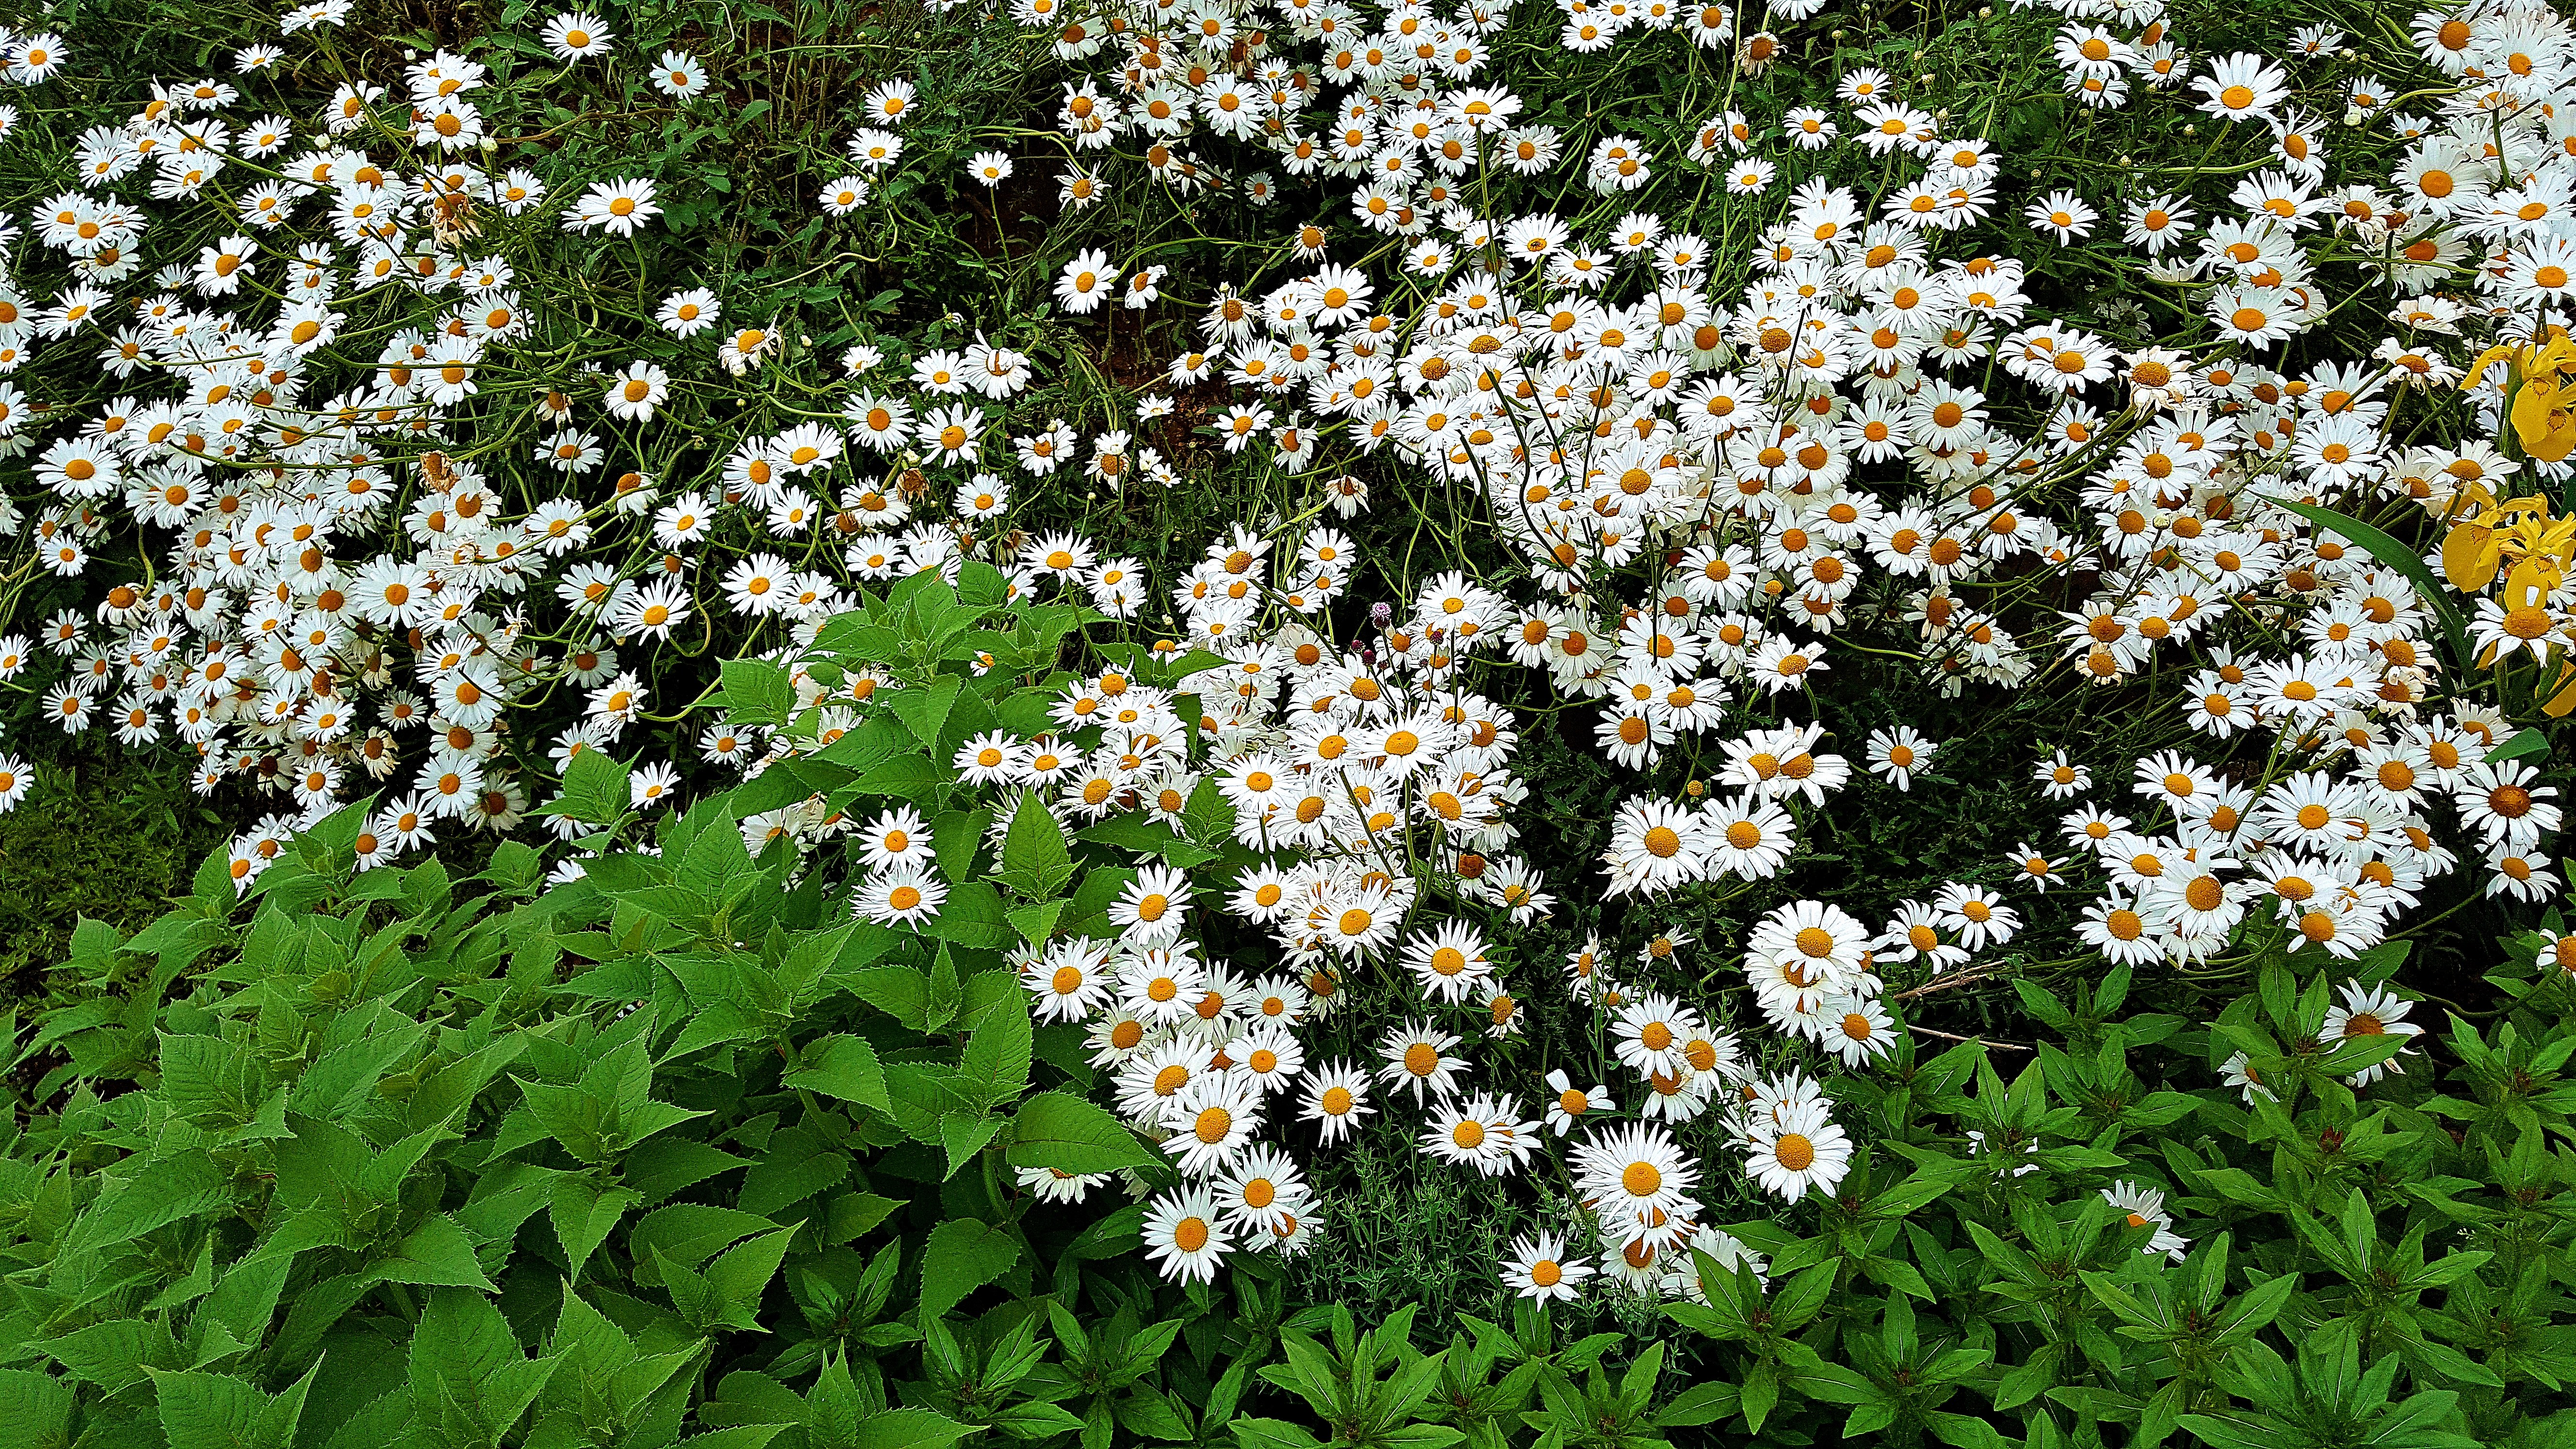
flower, nature, wild flower, flowering plant, plant, shrub, groundcover, white wood aster, tanacetum parthenium, wildflower, aster, daisy family, rosa wichuraiana, herb, multiflora rose, mock orange, perennial plant